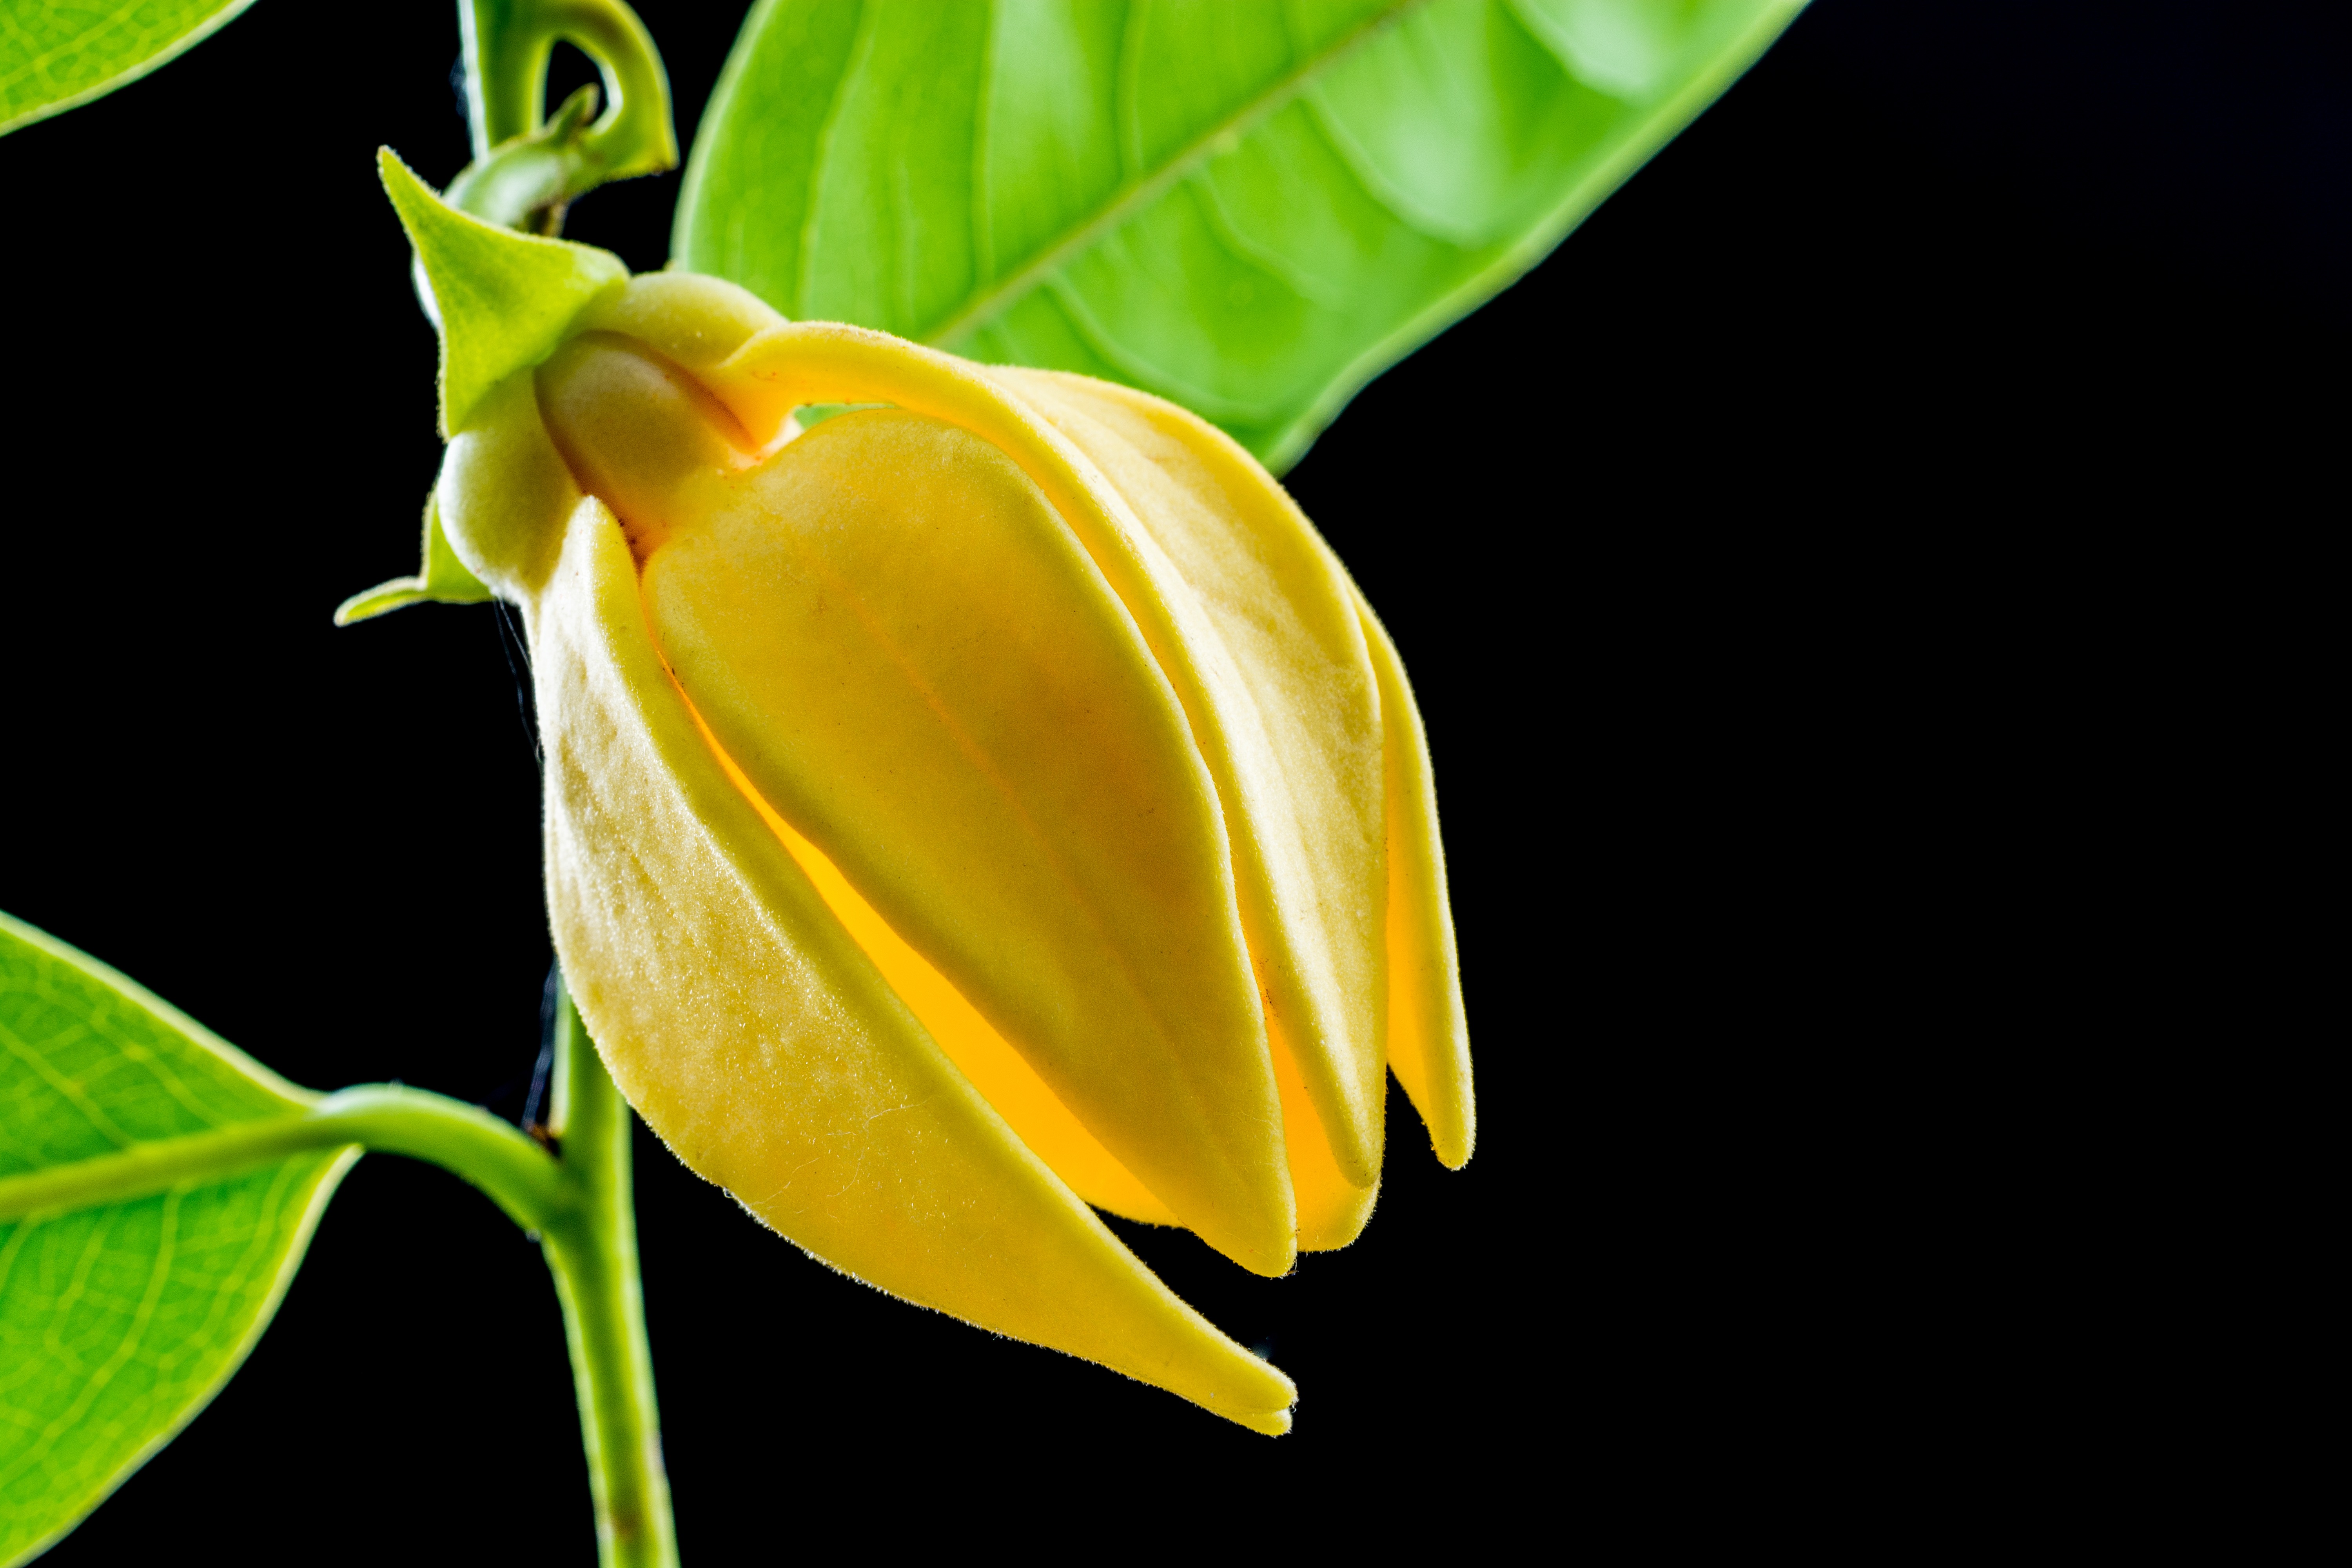
blossom, plant, leaf, flower, petal, bloom, produce, botany, yellow, close, flora, arum, macro photography, flowering plant, plant stem, land plant